Cedar Rapids Silver Bullets

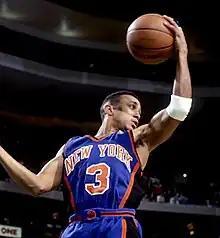
John Starks "(pictured in 1996)" was a CBA All-Star with the Silver Bullets during the 1989–1990 season.

On December 30, 1989, Rockford Lightning head coach Charley Rosen was arrested in Cedar Rapids for assaulting Silver Bullets head coach George Whittaker. Rosen was restrained from attacking Whittaker on the court by referees and ejected from the game. After Cedar Rapids posted a 119–98 victory over the Lightning, Rosen met Whittaker in the hallway outside of the Silver Bullets locker room and struck him in the neck and shoulder. According to the Associated Press, Rosen was angry that Whittaker's team was running up the score. As a result of the altercation, the CBA suspended Rosen eight games and fined him an undisclosed amount. In April 1990, Rosen pleaded guilty to the misdemeanor assault charge.